Louise of Sweden

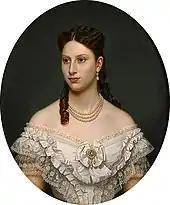
Portrait of Princess Louise by Amalia Lindegren.

Louise became the subject of speculations regarding her marriage early on. The most popular candidate was Crown Prince Frederik of Denmark (1843–1912), the eldest son and child of King Christian IX and Queen Louise of Denmark. This alliance was considered desirable for several reasons. Despite the period's widespread Scandinavism, an ideology that supported a close degree of cooperation among the Scandinavian countries, the relation between the royal houses of Sweden-Norway and Denmark was very tense at this time. Upon the death of the childless King Frederick VII of Denmark in 1863, there had been support for having Charles XV or his brother Prince Oscar of Sweden placed on the Danish throne instead of Christian IX. In Denmark, there was also disappointment over the fact that Sweden, despite the current Scandinavism, had not supported Denmark against Prussia during the Danish-Prussian War in 1864. After 1864, Sweden-Norway and Denmark started to discuss plans to create a form of symbolic reconciliation between the two nations by arranging a marriage between Princess Louise and Crown Prince Frederick.